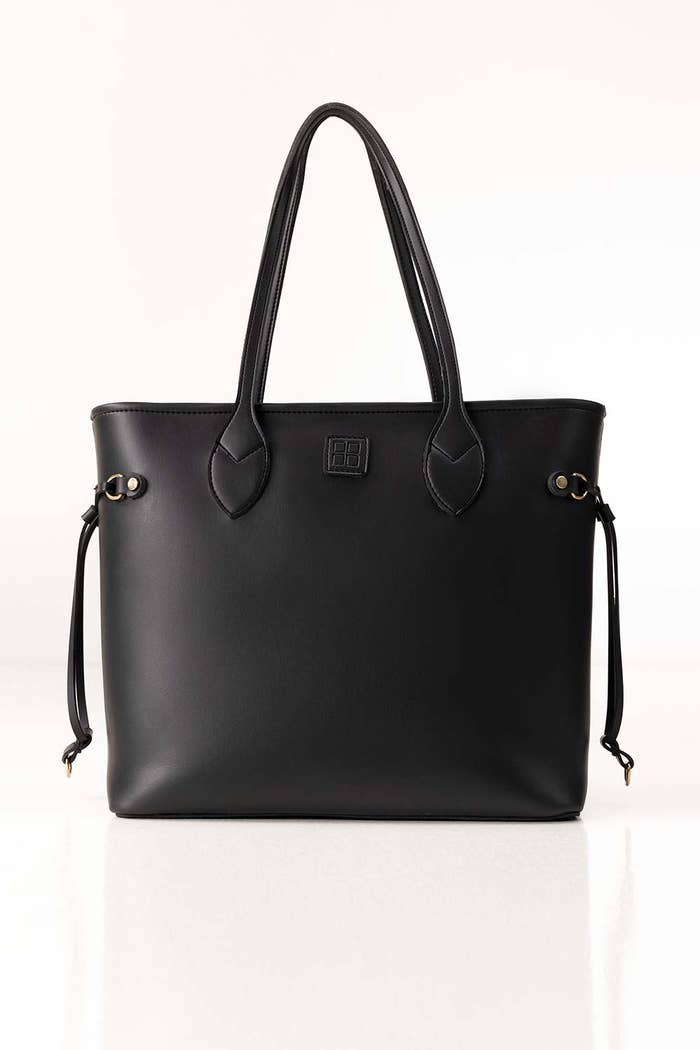
black mini tote bag